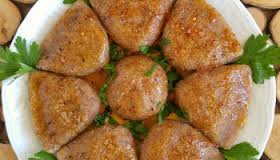
Yemek: icli_kofte